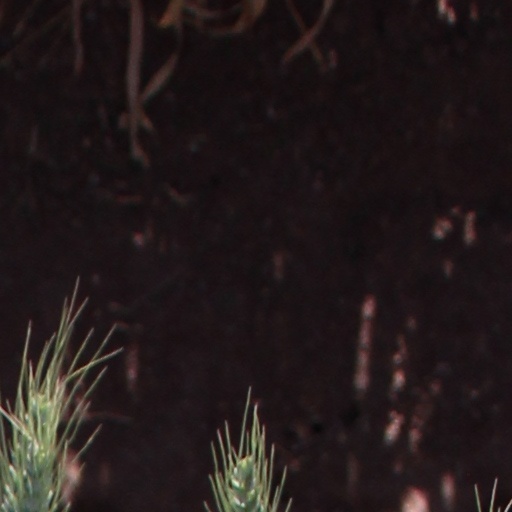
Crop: wheat